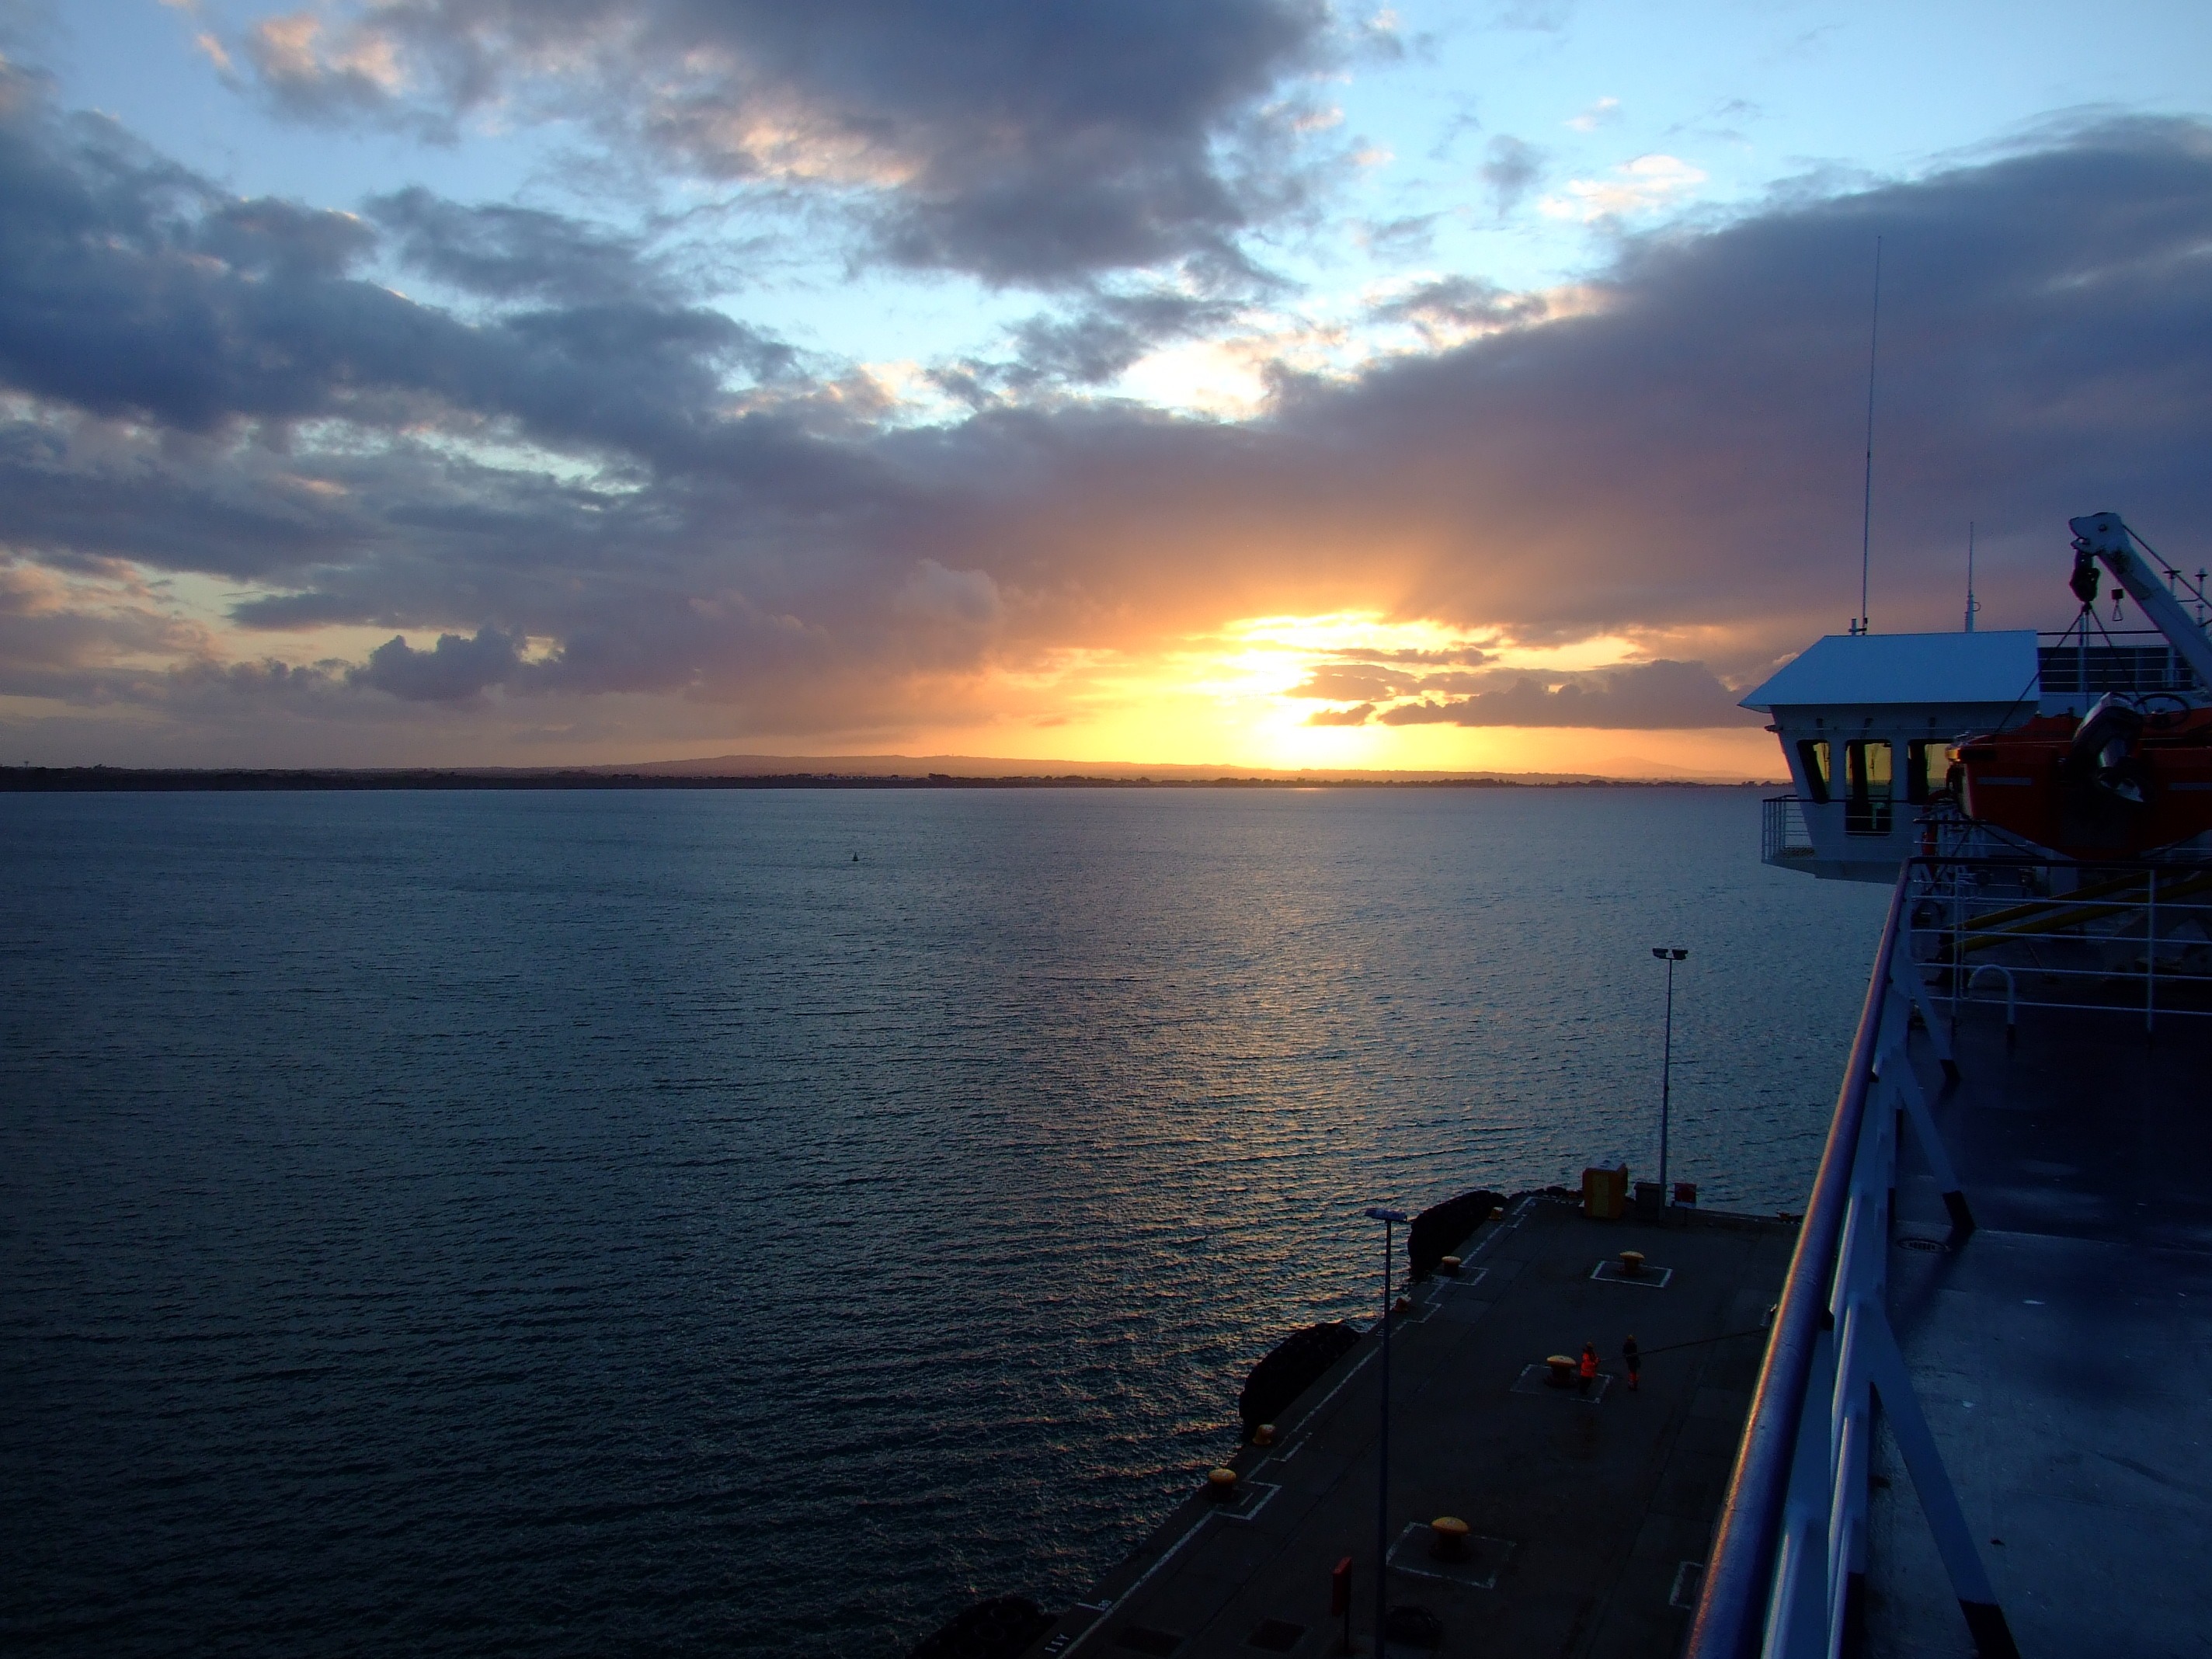
sea, coast, ocean, horizon, light, cloud, sky, sunrise, sunset, dawn, dusk, evening, vehicle, bay, clouds, passenger ship